Buddhist monasticism

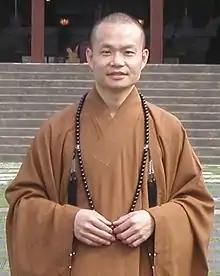
A Buddhist monk in Kaohsiung, Taiwan, wearing the robes of an abbot in a monastery

In East Asia, monastics live in greater isolation from the lay population than is observed in most Theravada countries. Because of local conditions of geography and climate, as well as local attitudes towards begging, monks generally do not make begging rounds in China, Korea, Vietnam, and many parts of Japan. Instead, monasteries receive donations of bulk food (such as rice) and funds for the purchase of food that is then stored and prepared at the monastery. Many monks and nuns are vegetarians and, after Baizhang Huaihai, many monks farm food to eat; some work or sell. Most eat after noon. The management of the kitchen and monastery properties may be the purview of a specially designated layman or a monk who has been given a special role by the abbot of the monastery. Monks chant many mantras in regular living. Buddhist monks and nuns lived together in China in Lingshansi (河南信阳灵山寺), Luming'an (河南固始九华山妙高寺鹿鸣庵), Hong'ensi (重庆鸿恩寺), Ciyunsi (重庆慈云寺), Sandingsi (西藏山南桑丁寺),